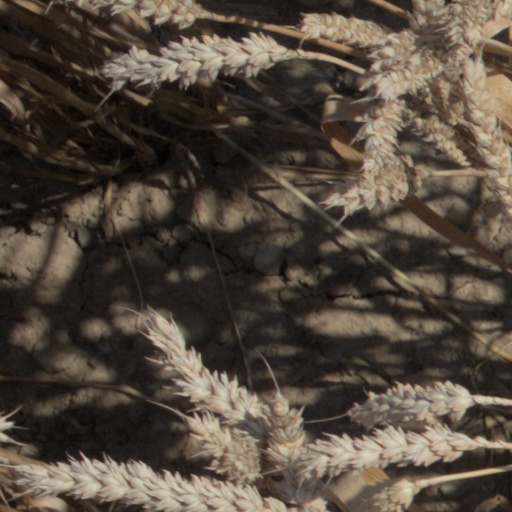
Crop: wheat